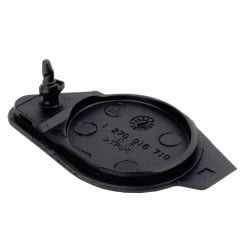
cover PowerPack Frame charging socket
Brand: Bosch
Category: Vehicles & Parts > Vehicle Parts & Accessories > Electric Vehicle (EV) Parts & Accessories > Protective Cases > Battery Cases